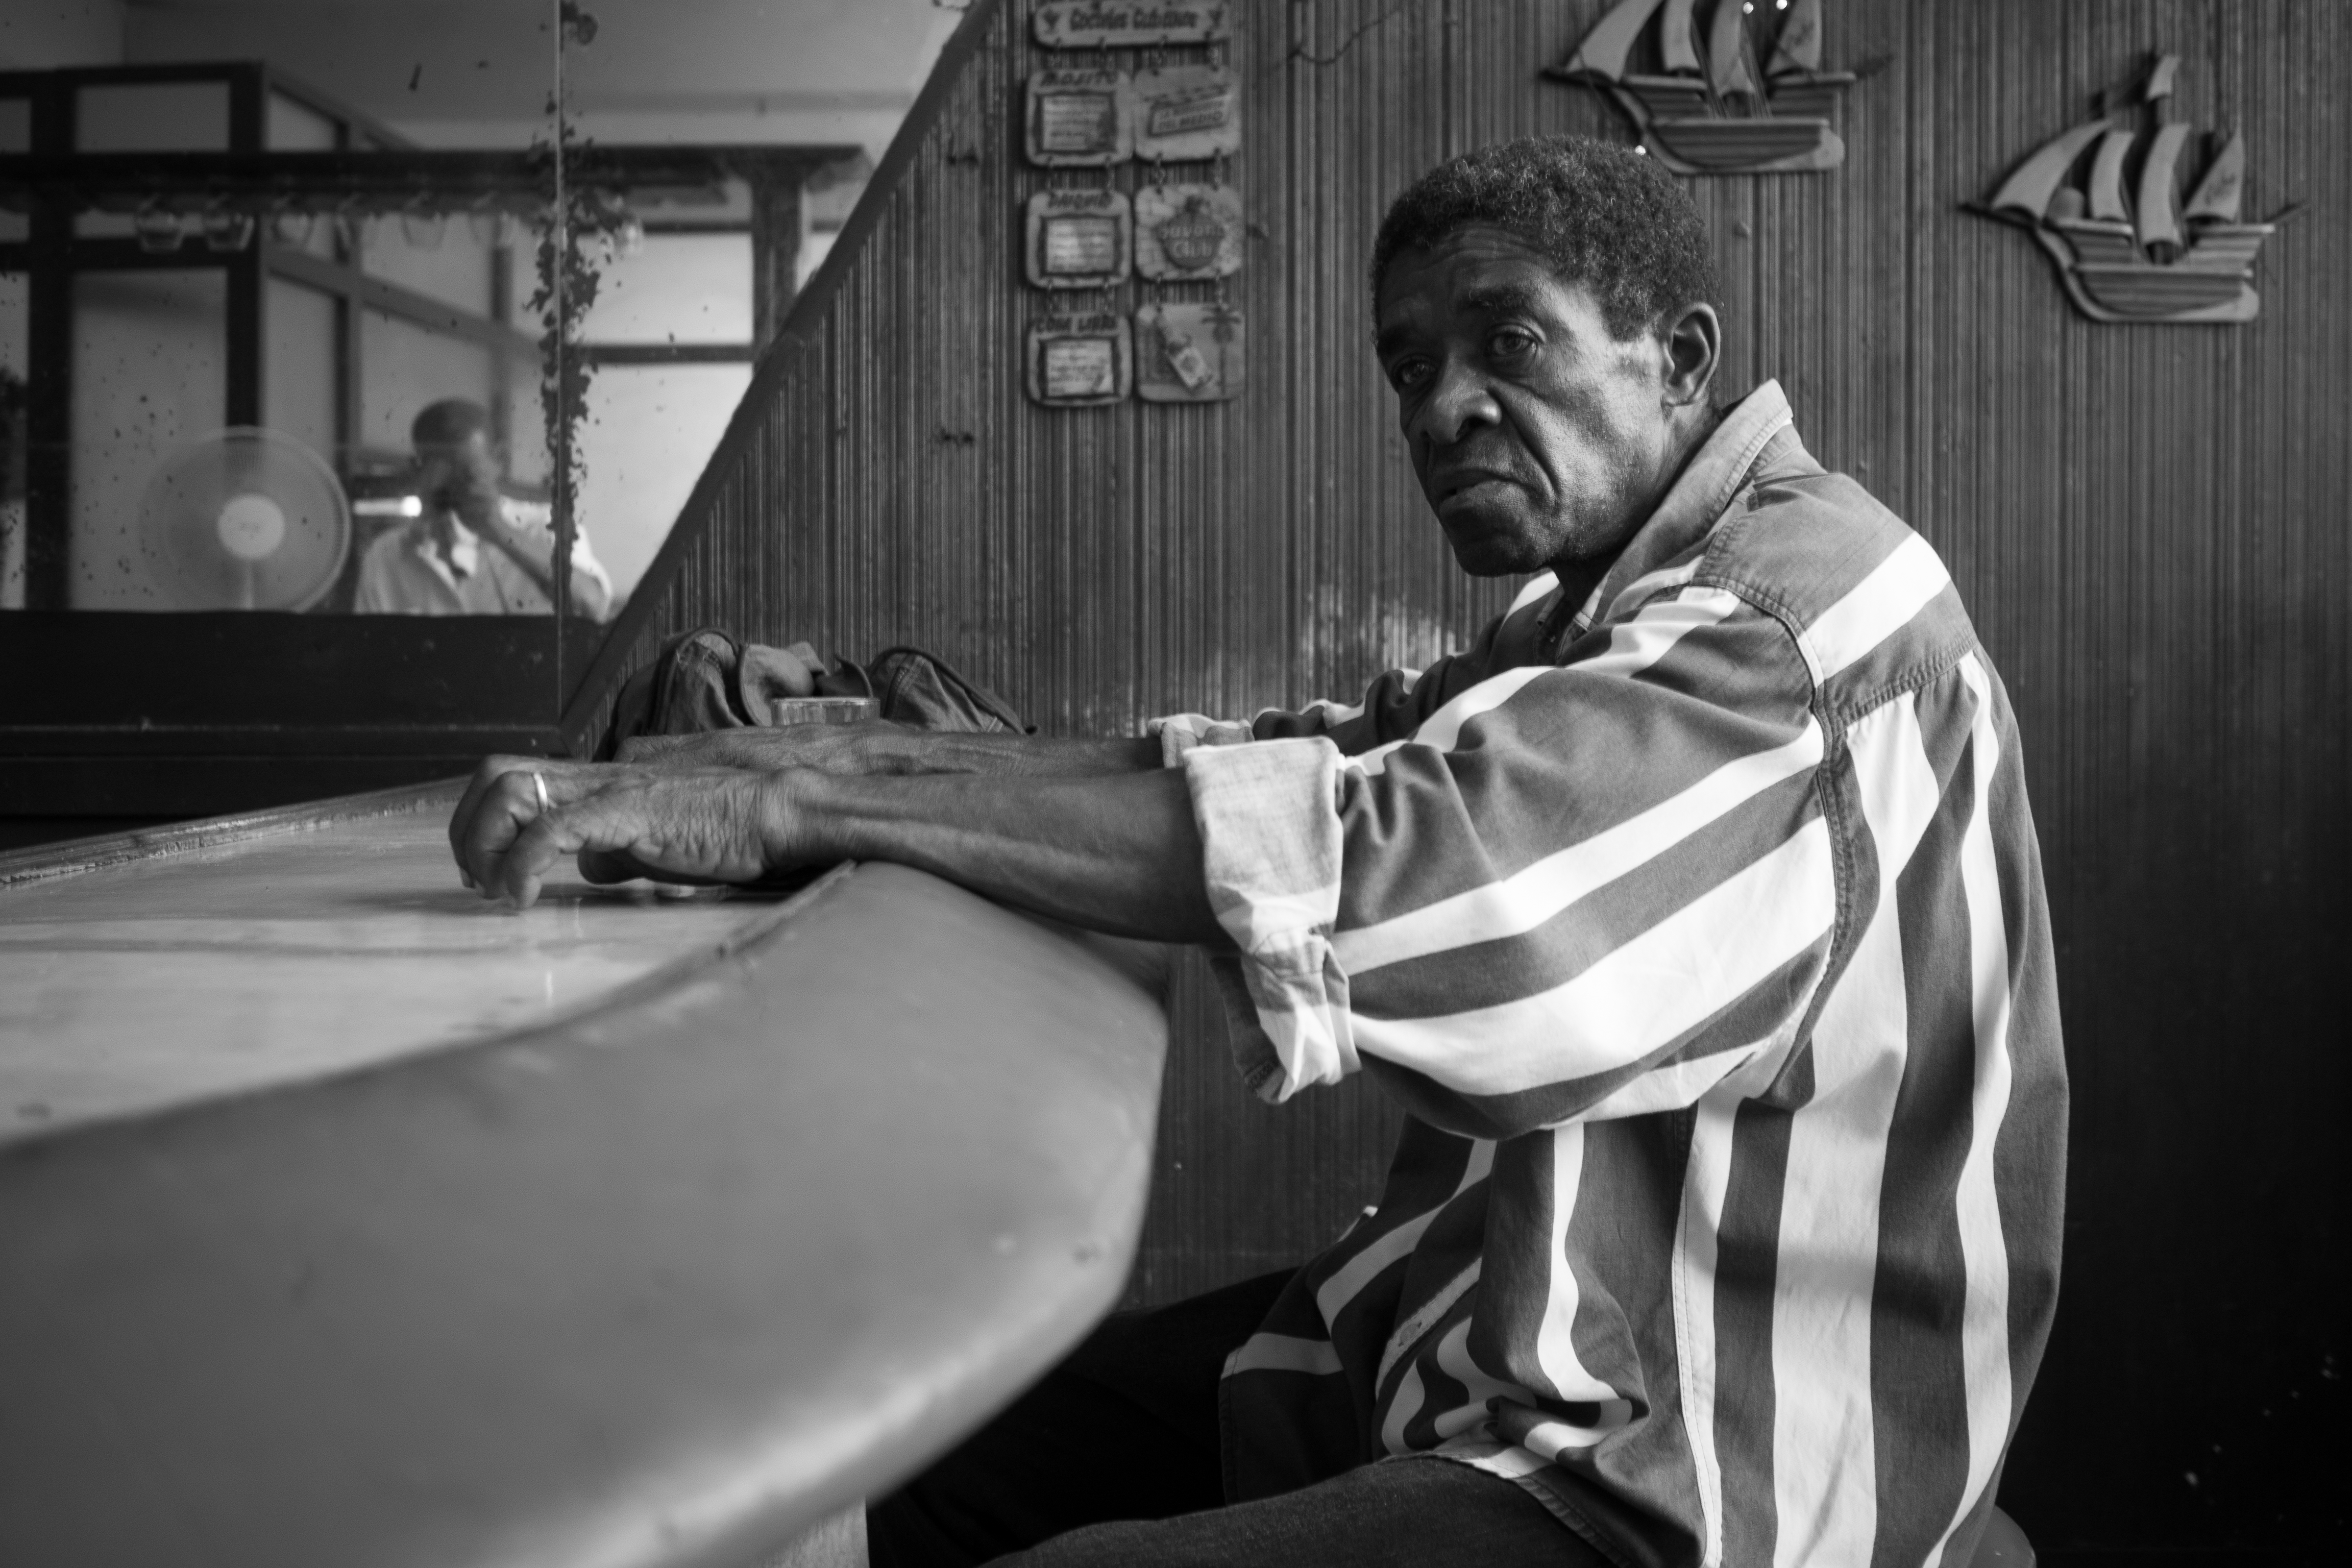
man, black and white, white, street, photography, ebook, sitting, training, black, monochrome, muscle, streetphotography, flickr, thomas, video, gentleman, olympus, omd, fuji, leica, monochrom, leuthard, hcb, thomasleuthard, monochrome photography, film noir, human positions